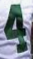
Number: 4